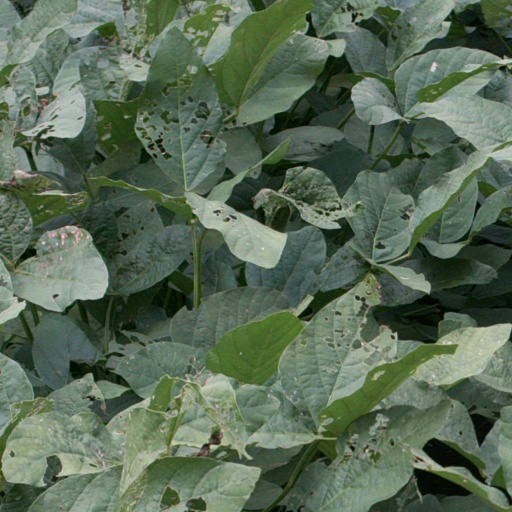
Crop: soybean